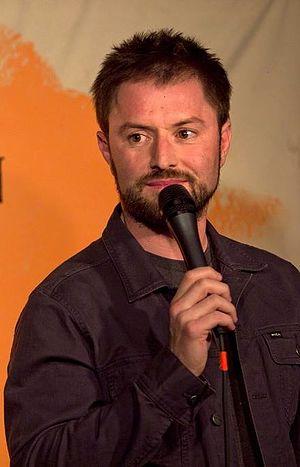
Les Pires Profs est une série télévisée américaine en 35 épisodes de 25 minutes créée par Adam Cayton-Holland, Andrew Ovredahl et Ben Roy, et diffusée entre le 11 février 2016 et le 8 avril 2019 sur truTV. Le 24 avril 2019, la série est annulée.